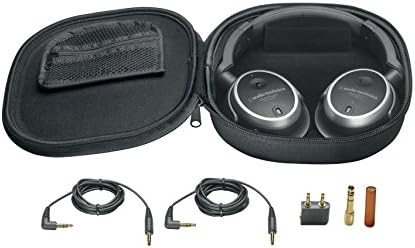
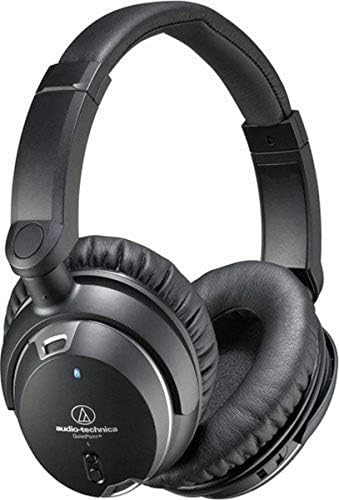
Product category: headphones
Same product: no